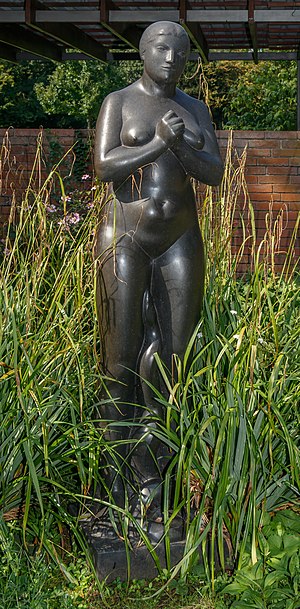
Christoph Voll / Galleri
Christoph Voll var en tysk billedhugger og grafiker.